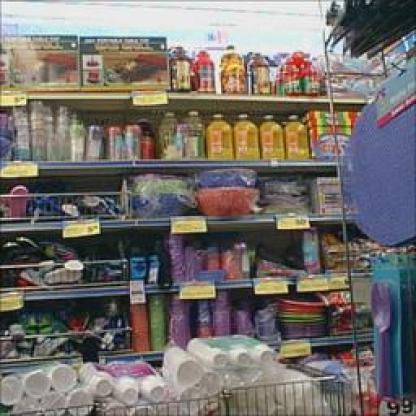
Scene: Indoor